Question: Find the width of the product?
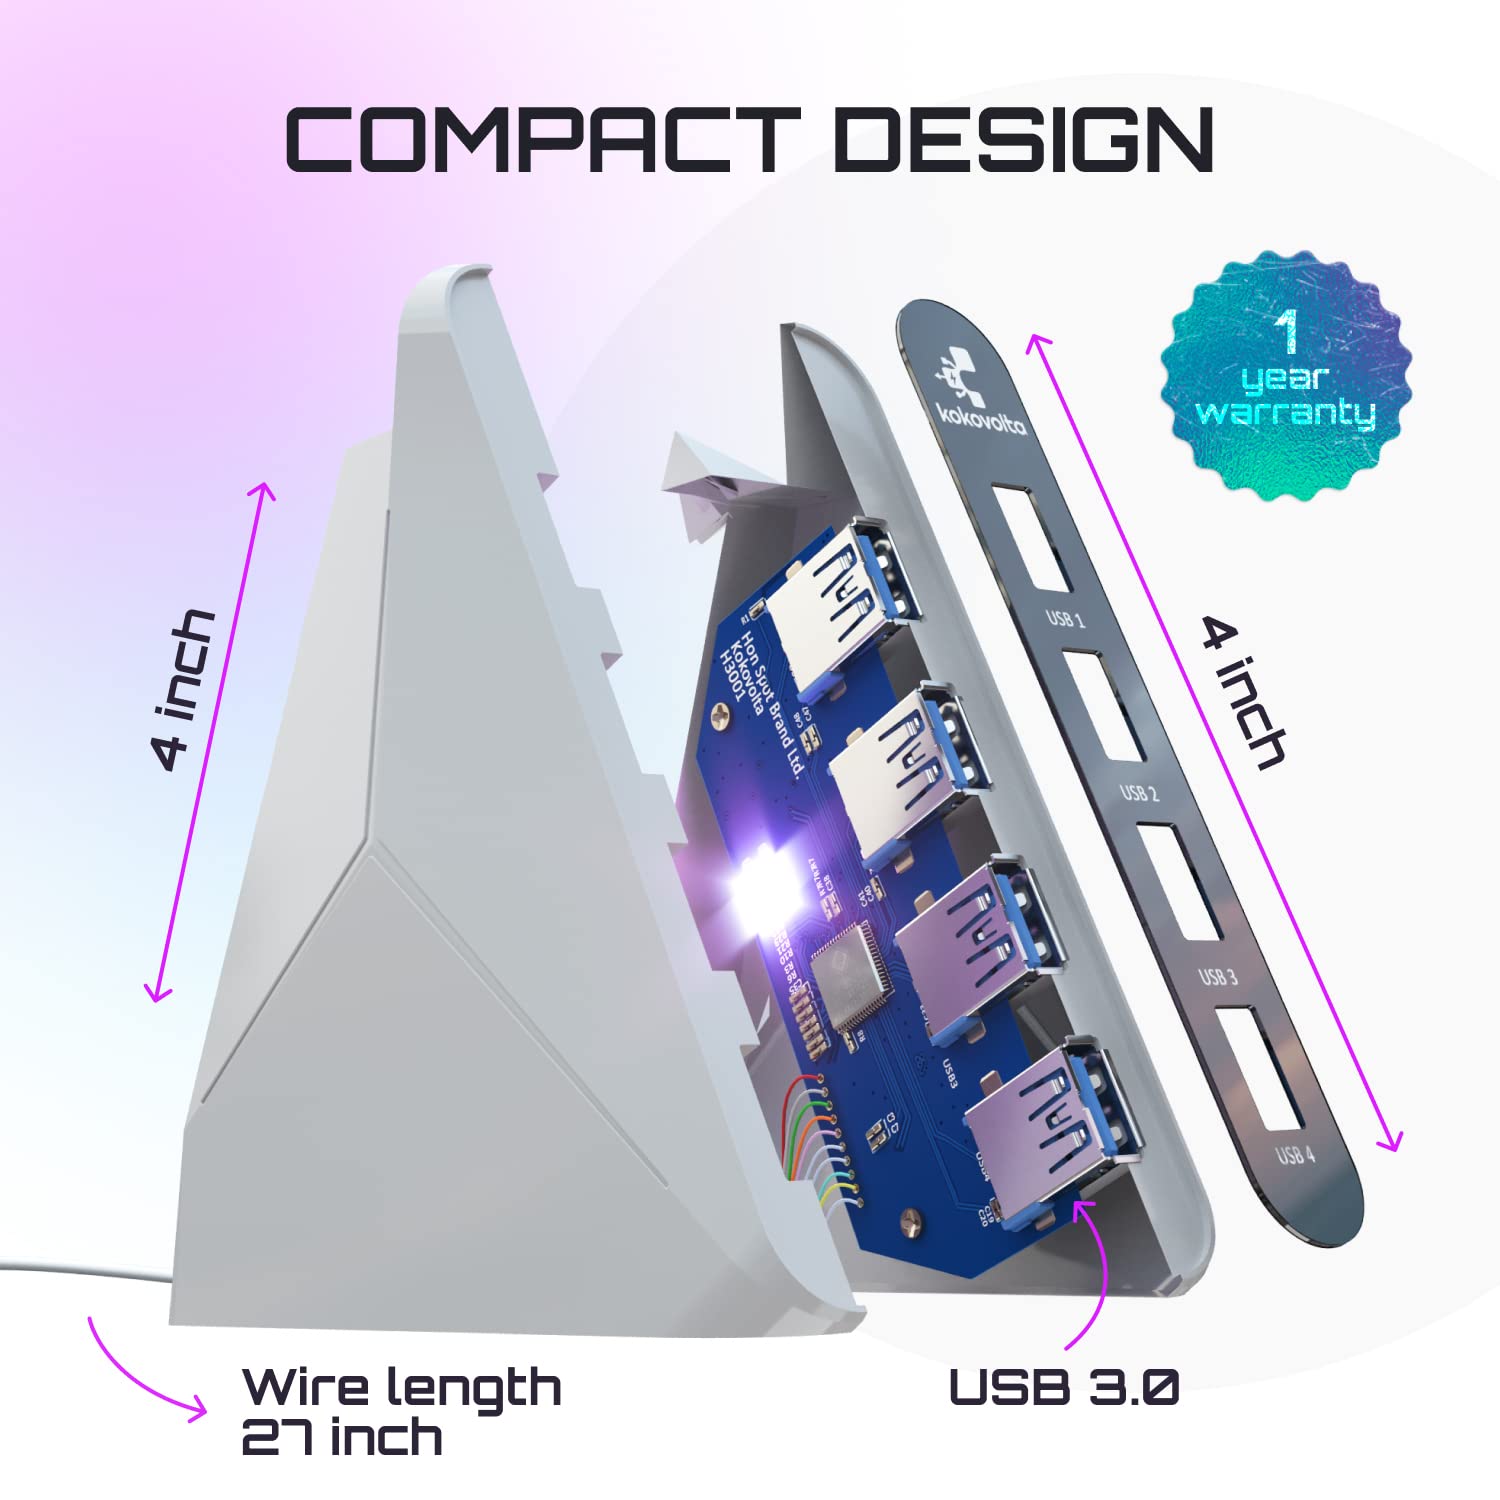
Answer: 3.0 inch